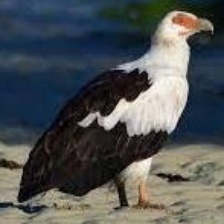
Species: PALM NUT VULTURE
Scientific name: GYPOHIERAX ANGOLENSIS
ImageNet parent category: vulture